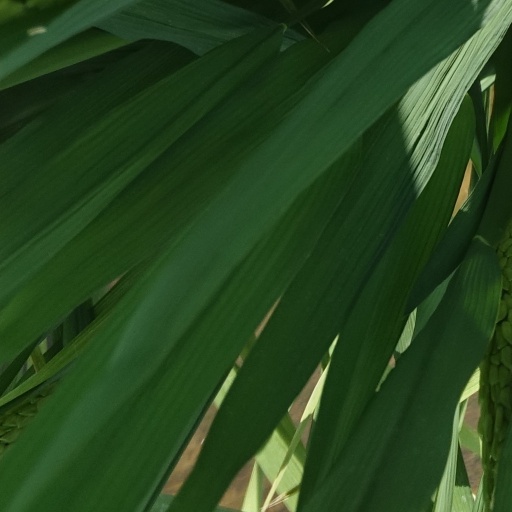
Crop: rice